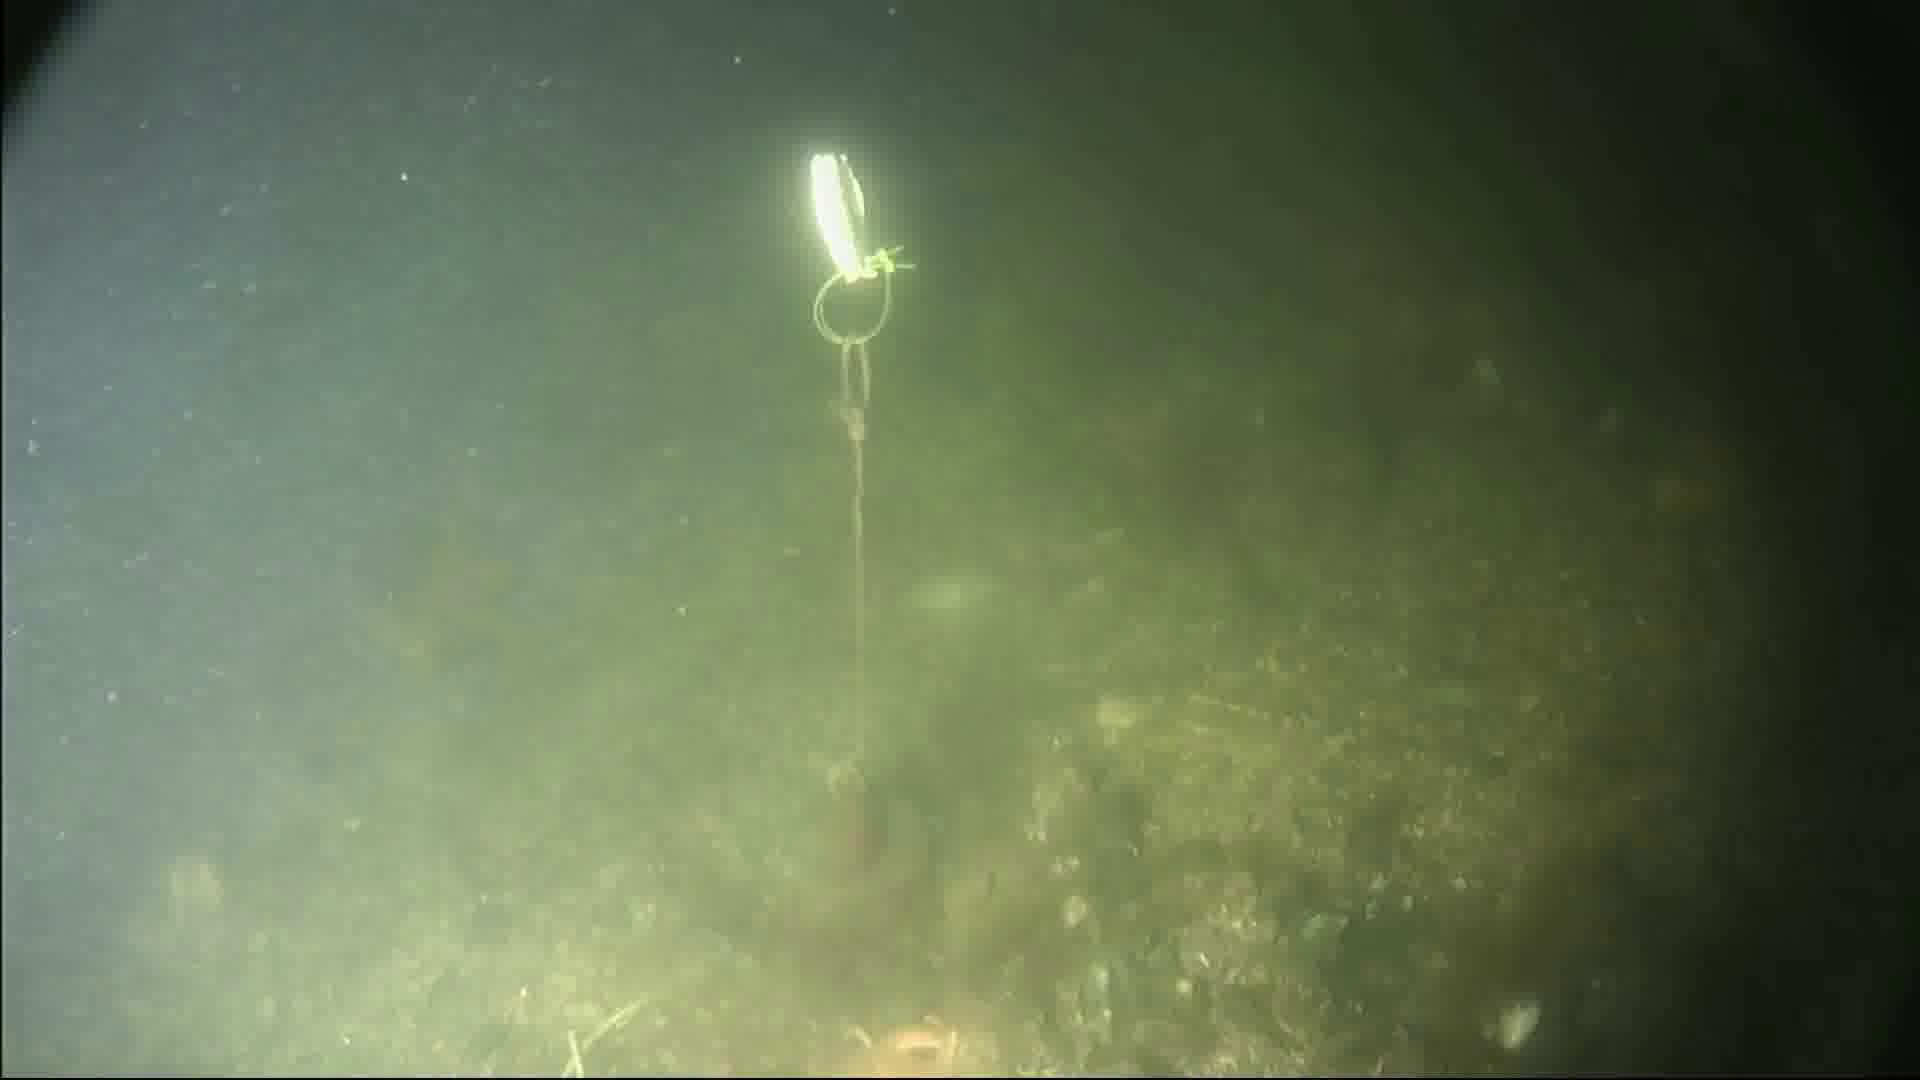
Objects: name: starfish
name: crab